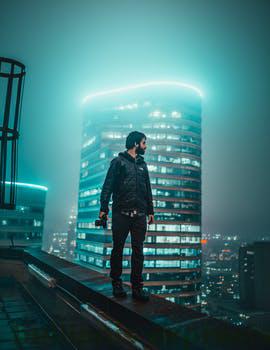
Label: Watermark